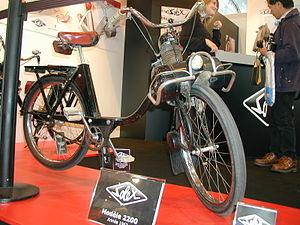
Le VéloSoleX, plus communément appelé Solex, est un cyclomoteur dont le moteur a été créé par la société de mécanique française Solex. Il en a été produit plus de sept millions, sous plusieurs versions, de 1946 à 1988.